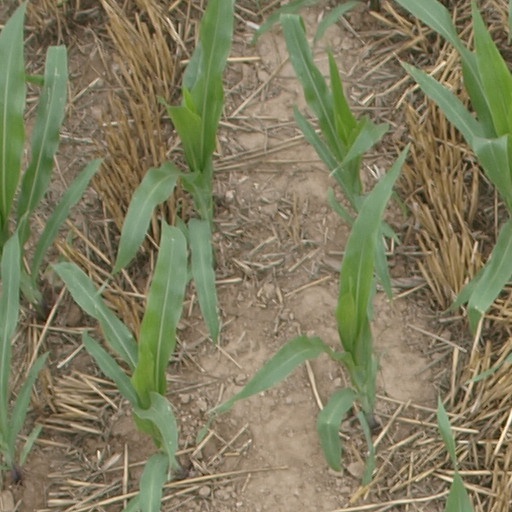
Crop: maize; corn